Havana Plan Piloto

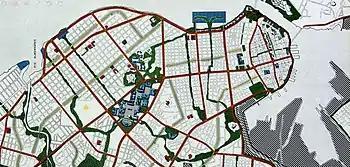
Plan piloto de La Habana. proposed Central area of Havana, page 31, including the Vedado and Havana Vieja.

In selecting an architect for the Riviera, Lansky initially approached Wayne McAllister, who was the prolific Los Angeles–based designer of Las Vegas's stylish Desert Inn, Fremont, and Sands hotels—all properties controlled by Lansky's associates in the "Cleveland Gang". But Lansky's insistence that the hotel be completed in less than six months led McAllister to respectfully decline the offer. Instead, Igor Boris Polevitzky, one of the deans of Miami Modern architecture, took the job with Irving Feldman, who had a dozen prestigious hotels and apartment blocks to his credit in Miami Beach, serving as the project's general contractor. Original blueprints of the hotel were made in Miami by the Feldman Construction Corporation, as well as by the Cuban-based architect, Manuel Carrera Machado.